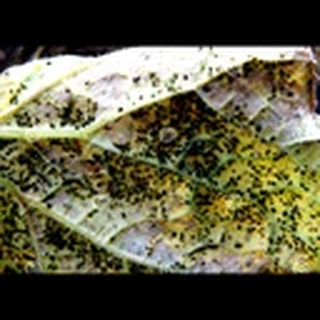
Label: cotton_aphids